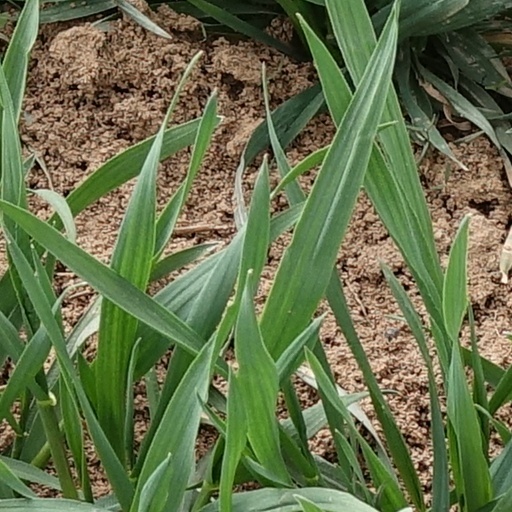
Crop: wheat